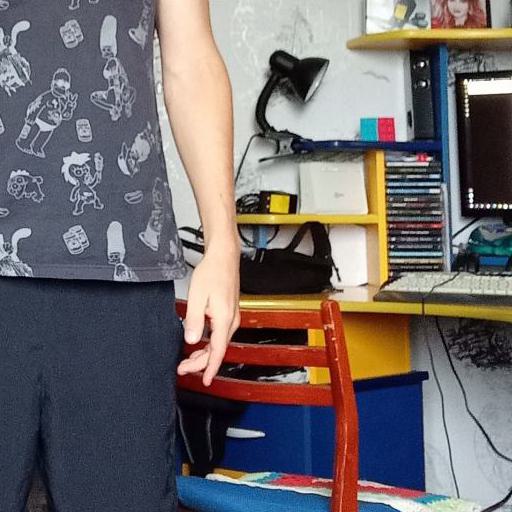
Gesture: no_gesture